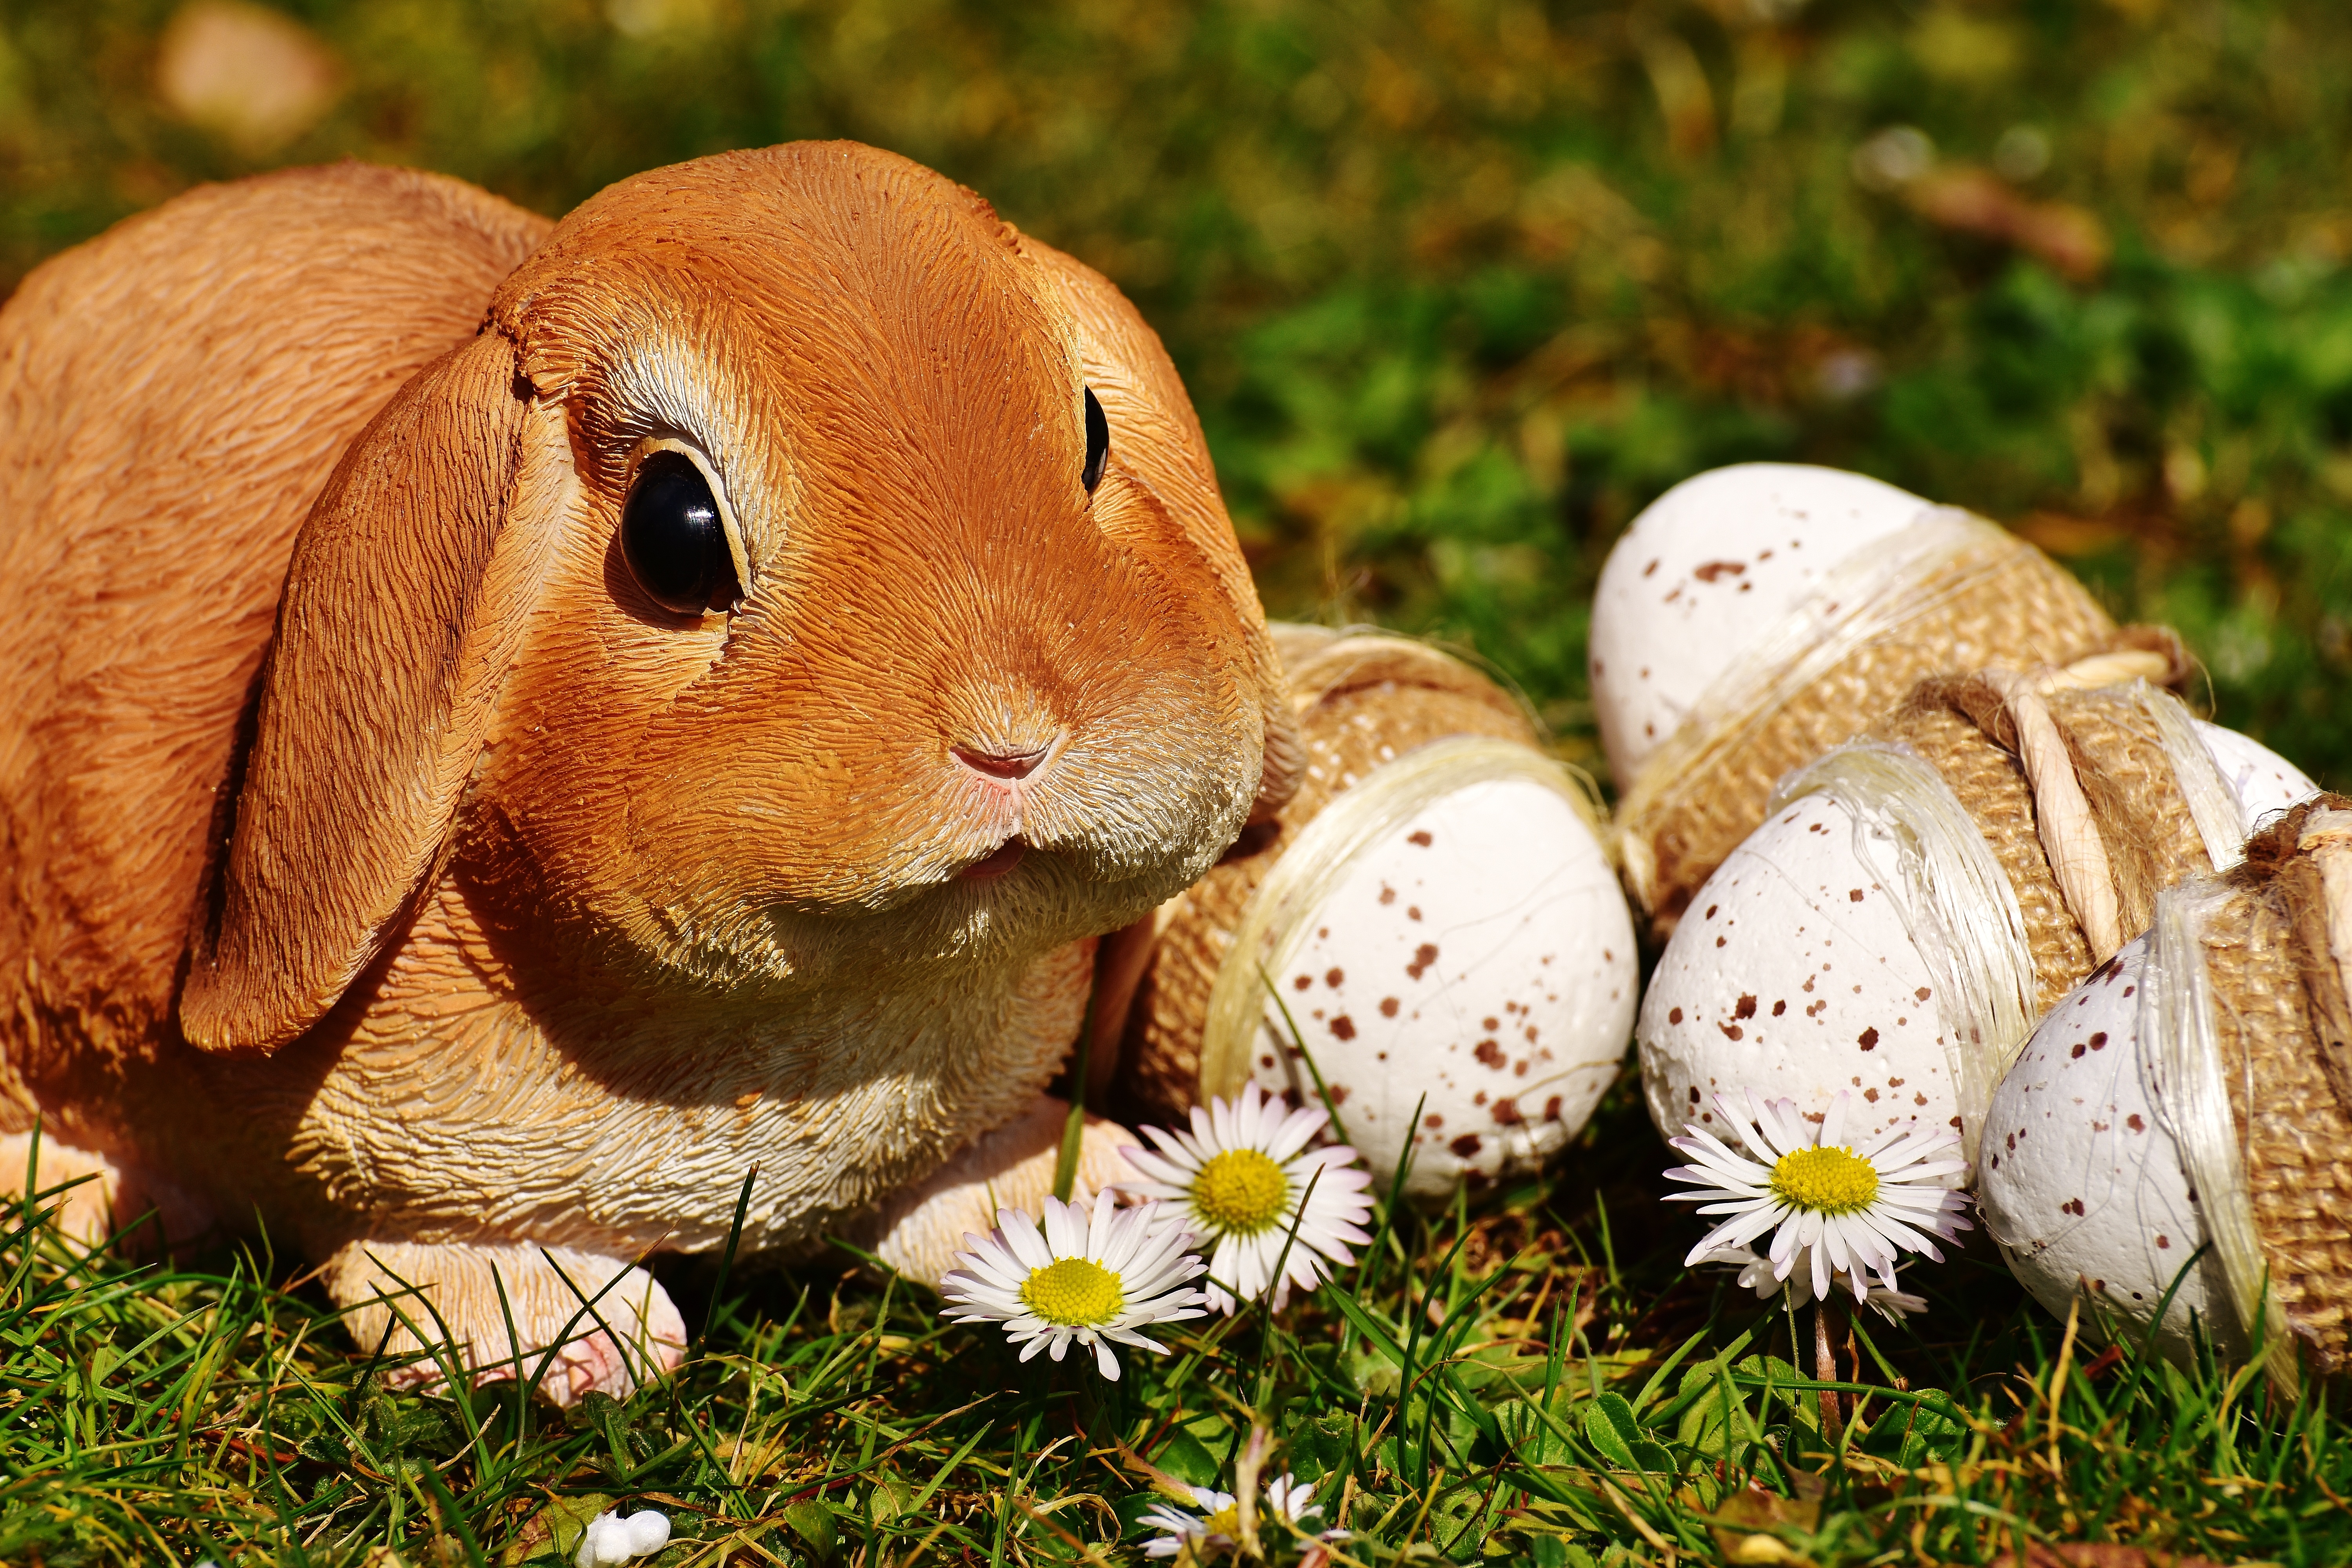
grass, meadow, flower, wildlife, spring, mammal, fauna, rabbit, egg, figure, easter, easter bunny, easter eggs, happy easter, domestic rabbit, rabits and hares